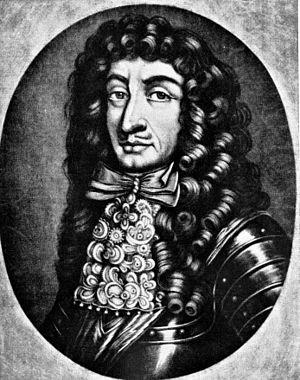
Le comte Ernst Rüdiger von Starhemberg fut à partir de 1680 gouverneur militaire de Vienne, général du Saint-Empire au cours de la deuxième guerre austro-turque et président du Conseil aulique.